Glypheoidea

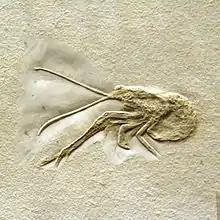
Fossil "Mecochirus longimanatus"

Five families are recognised, containing a total of 21 genera, all but two of which are extinct (extant taxa marked in boldface):